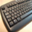
Label: keyboard